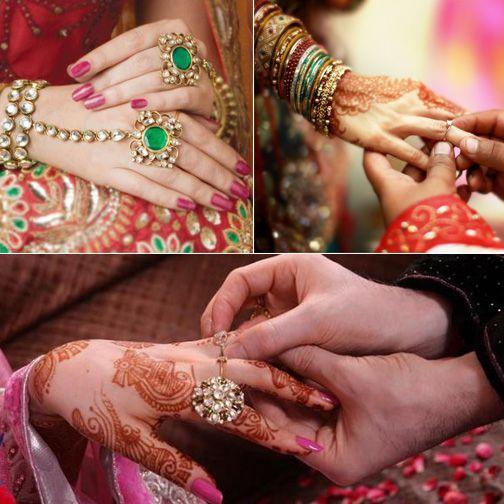
engagement and wedding rings are worn on the fourth finger of the left hand because it was once thought that a vein in that finger led directly to the heart .